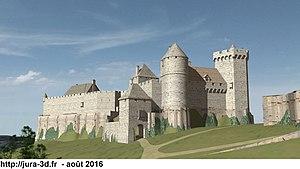
Mise à jour de restitution avec tour porte à l'angle nord-est.
Champagnole est une commune française située dans le département du Jura en région Bourgogne-Franche-Comté. Elle fait partie de la région culturelle et historique de Franche-Comté et de la communauté de communes Champagnole Nozeroy Jura.